Jamyang Norbu

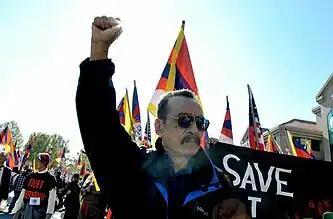
Author, blogger and activist Jamyang Norbu spoke to hundreds of Tibetans and supporters at a protest in front of the Chinese Embassy in 2011.

Jamyang Norbu is also critical of the role of religion in the Tibetan exile community, and of its Western benefactors who, he argues, see Tibetans one-dimensionally. He calls the "New Age perception of Tibet... that this even materialist west will be saved by the spiritualism of the Tibetan Buddhists" "total nonsense." He said of a scene from the American film "Seven Years in Tibet" where Tibetan monks rescue earthworms from a construction site, that Tibetan viewers would find it ridiculous. In a 2005 article for the "New Humanist", he recalled an outbreak of rabies in 1983 Dharamsala: when he advocated that a Tibetan woman get a rabies shot instead of seeing a shaman, he was shunned in the community as a "non-believer." He lamented, "We are frankly, a people still in thrall to ignorance and superstition, which far from declining with the years seems to be gaining new life and impetus with foreign sponsorship and encouragement."